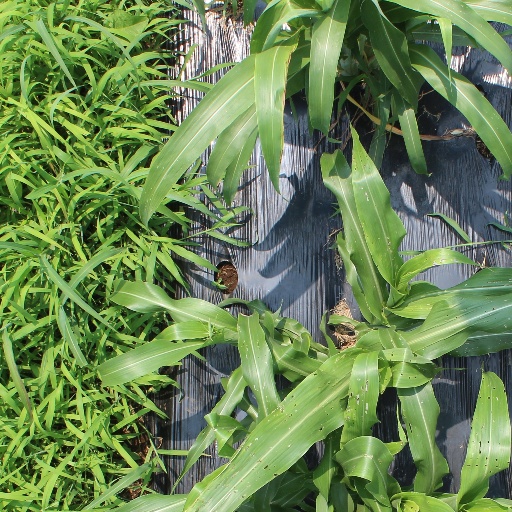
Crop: sorghum